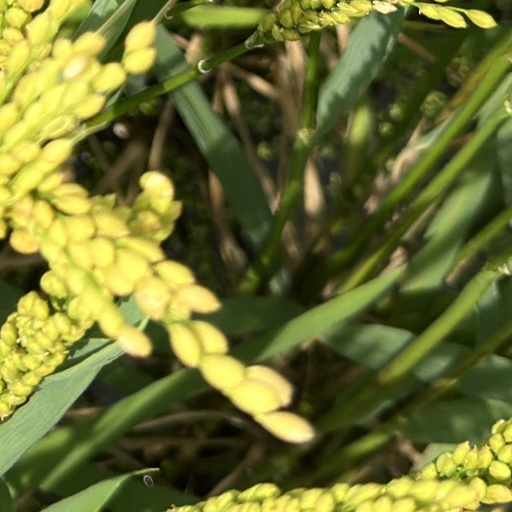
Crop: rice